Constellation Theatre Company

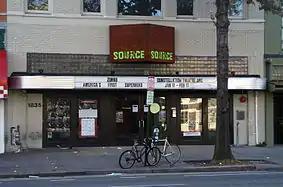
The Source Theater, Washington, D.C., during the run of Constellation Theatre Company's production of "Zorro"

Constellation Theatre Company's founding artistic director is Allison Arkell Stockman. Stockman was a freelance director in Washington, D.C., and New York City. In 2006, she quit her job as a teacher, and started the theater company in 2007.